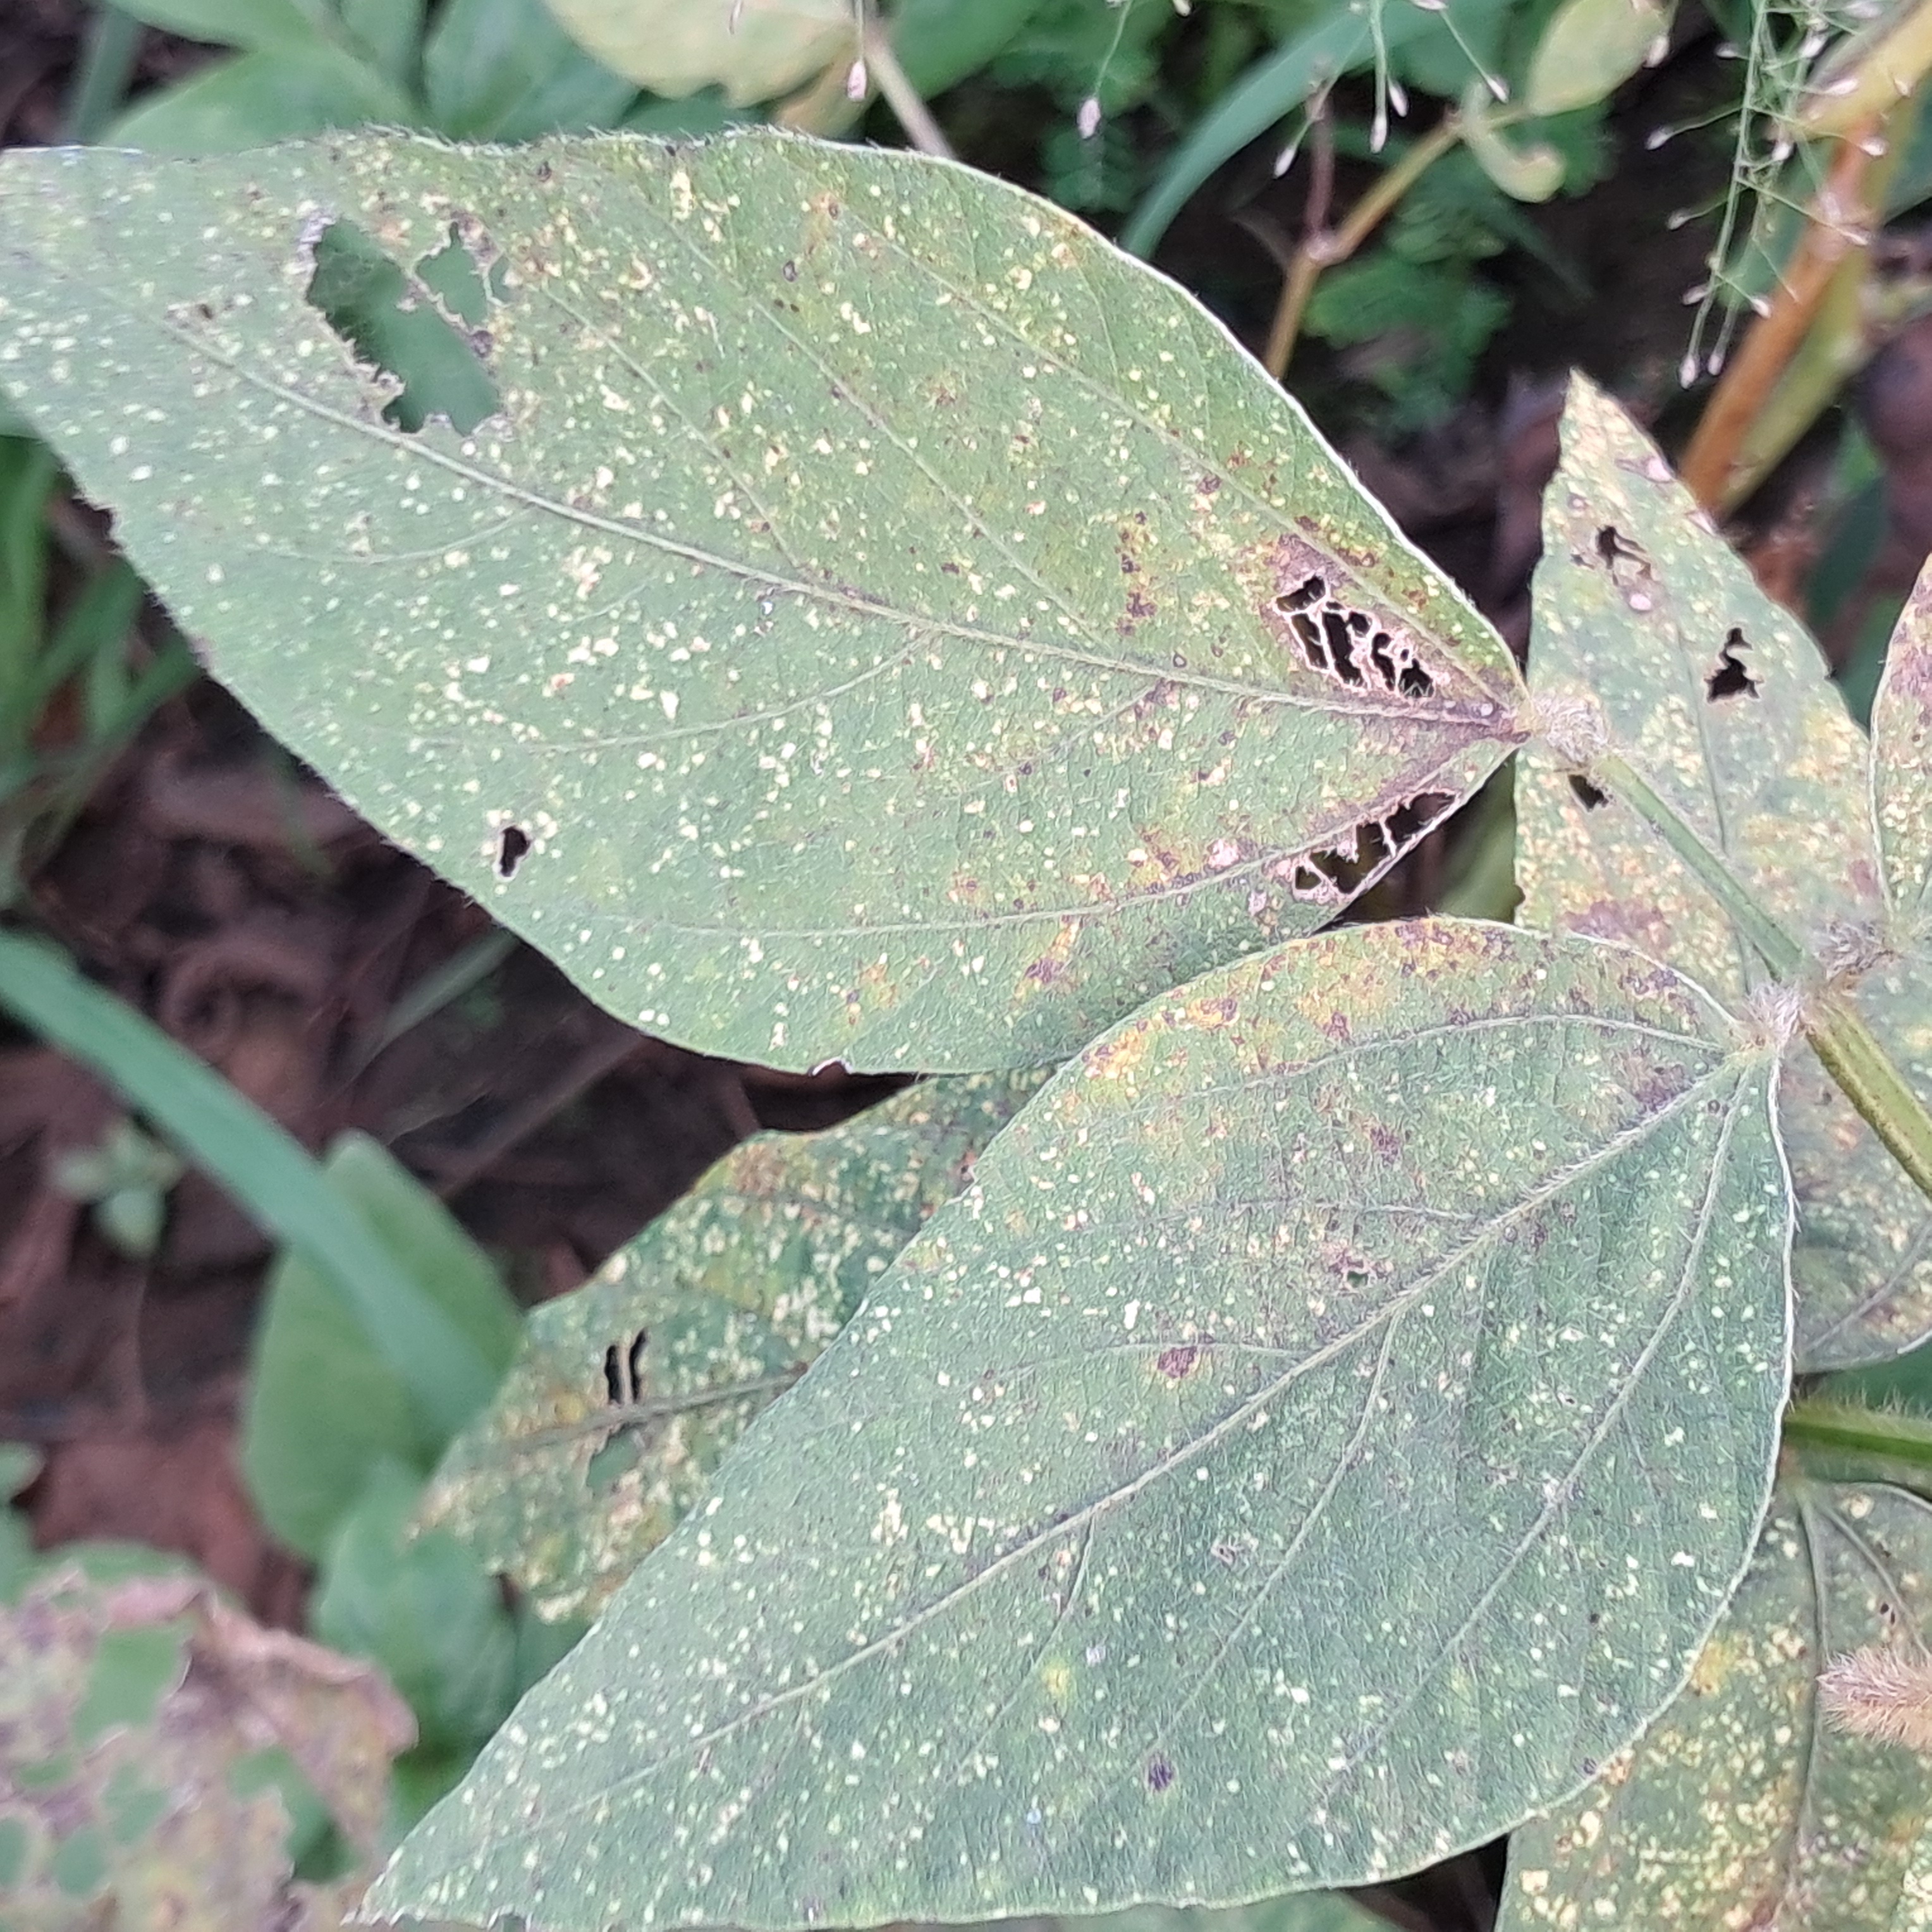
Label: Mosaic